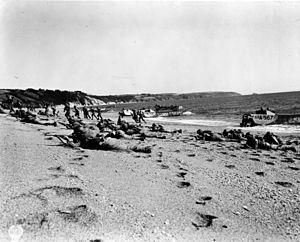
Pendant la Seconde Guerre mondiale, l’opération Tigre ou exercice Tigre fut un exercice militaire de répétition du débarquement de Normandie qui eut lieu à Slapton Sands, dans le comté de Devon, dans le sud-ouest de l'Angleterre en avril 1944.